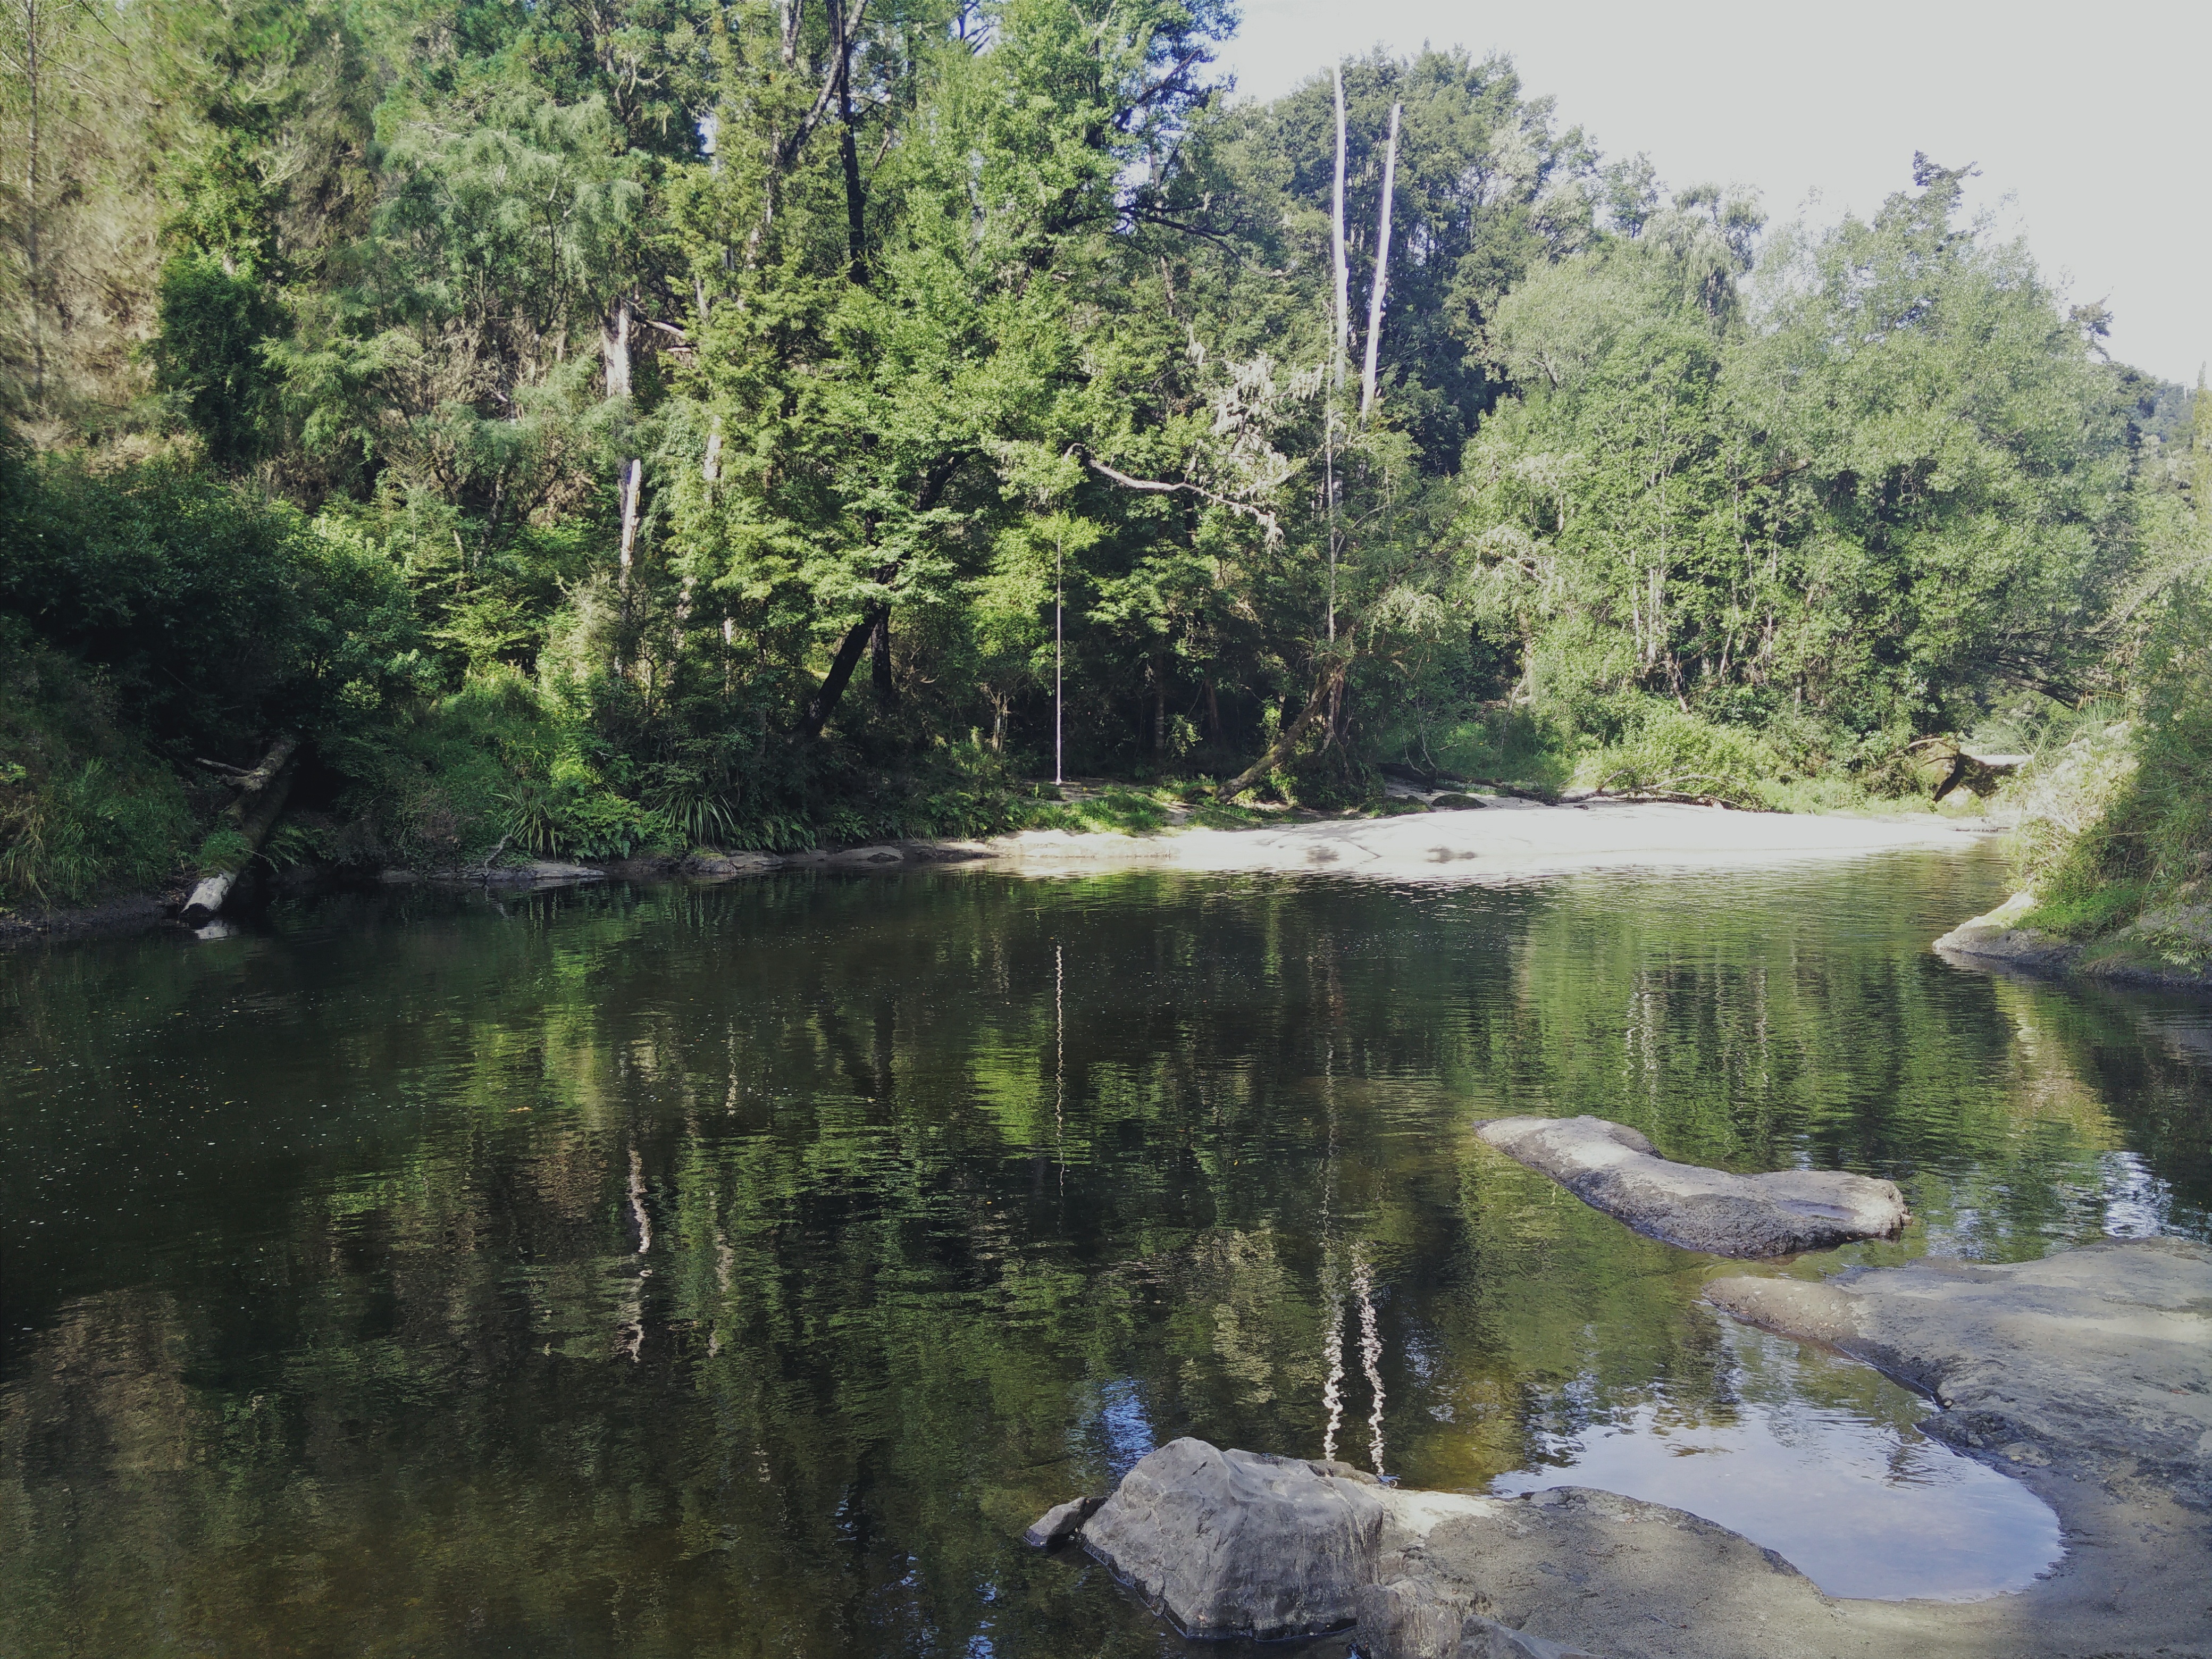
tree, water, forest, wilderness, lake, river, pond, stream, reflection, reservoir, body of water, wetland, woodland, habitat, loch, ecosystem, watercourse, tarn, nature reserve